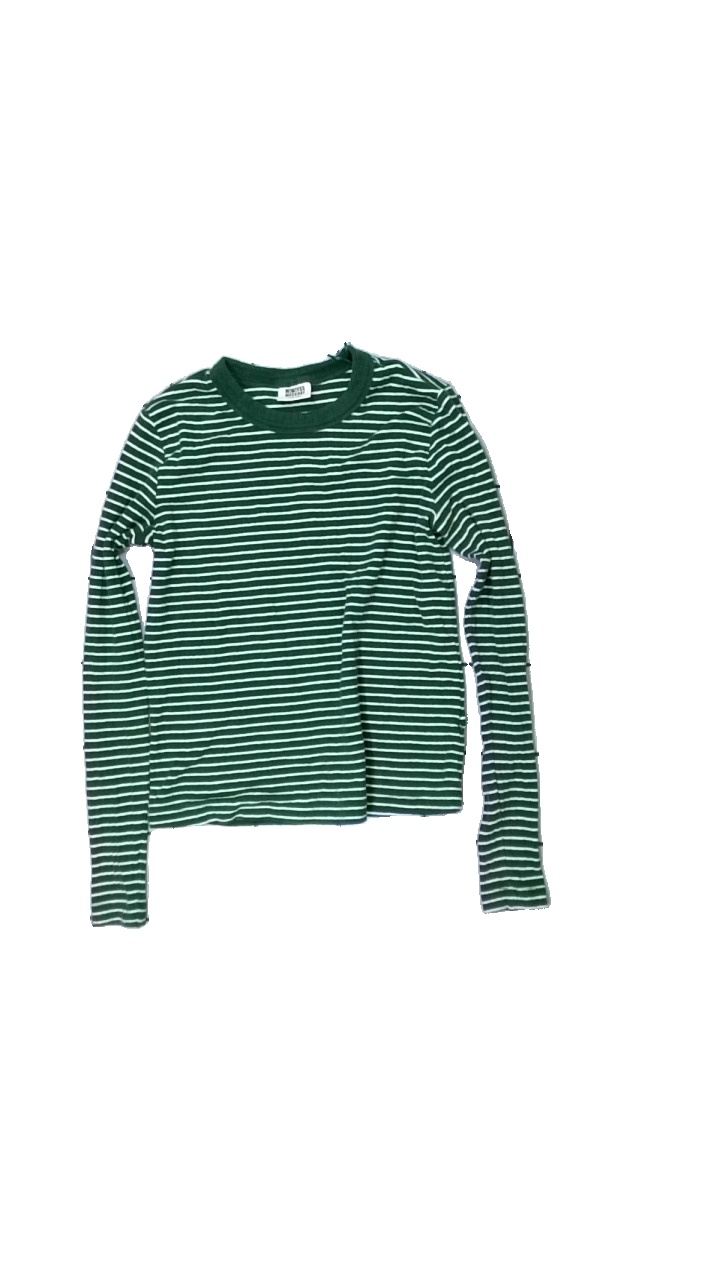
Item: Top (Ladies)
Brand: Weekday
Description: striped top
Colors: Green, White
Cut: Tight
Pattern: Striped
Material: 100% Cotton
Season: All
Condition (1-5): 4
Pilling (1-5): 4
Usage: Reuse
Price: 50-100